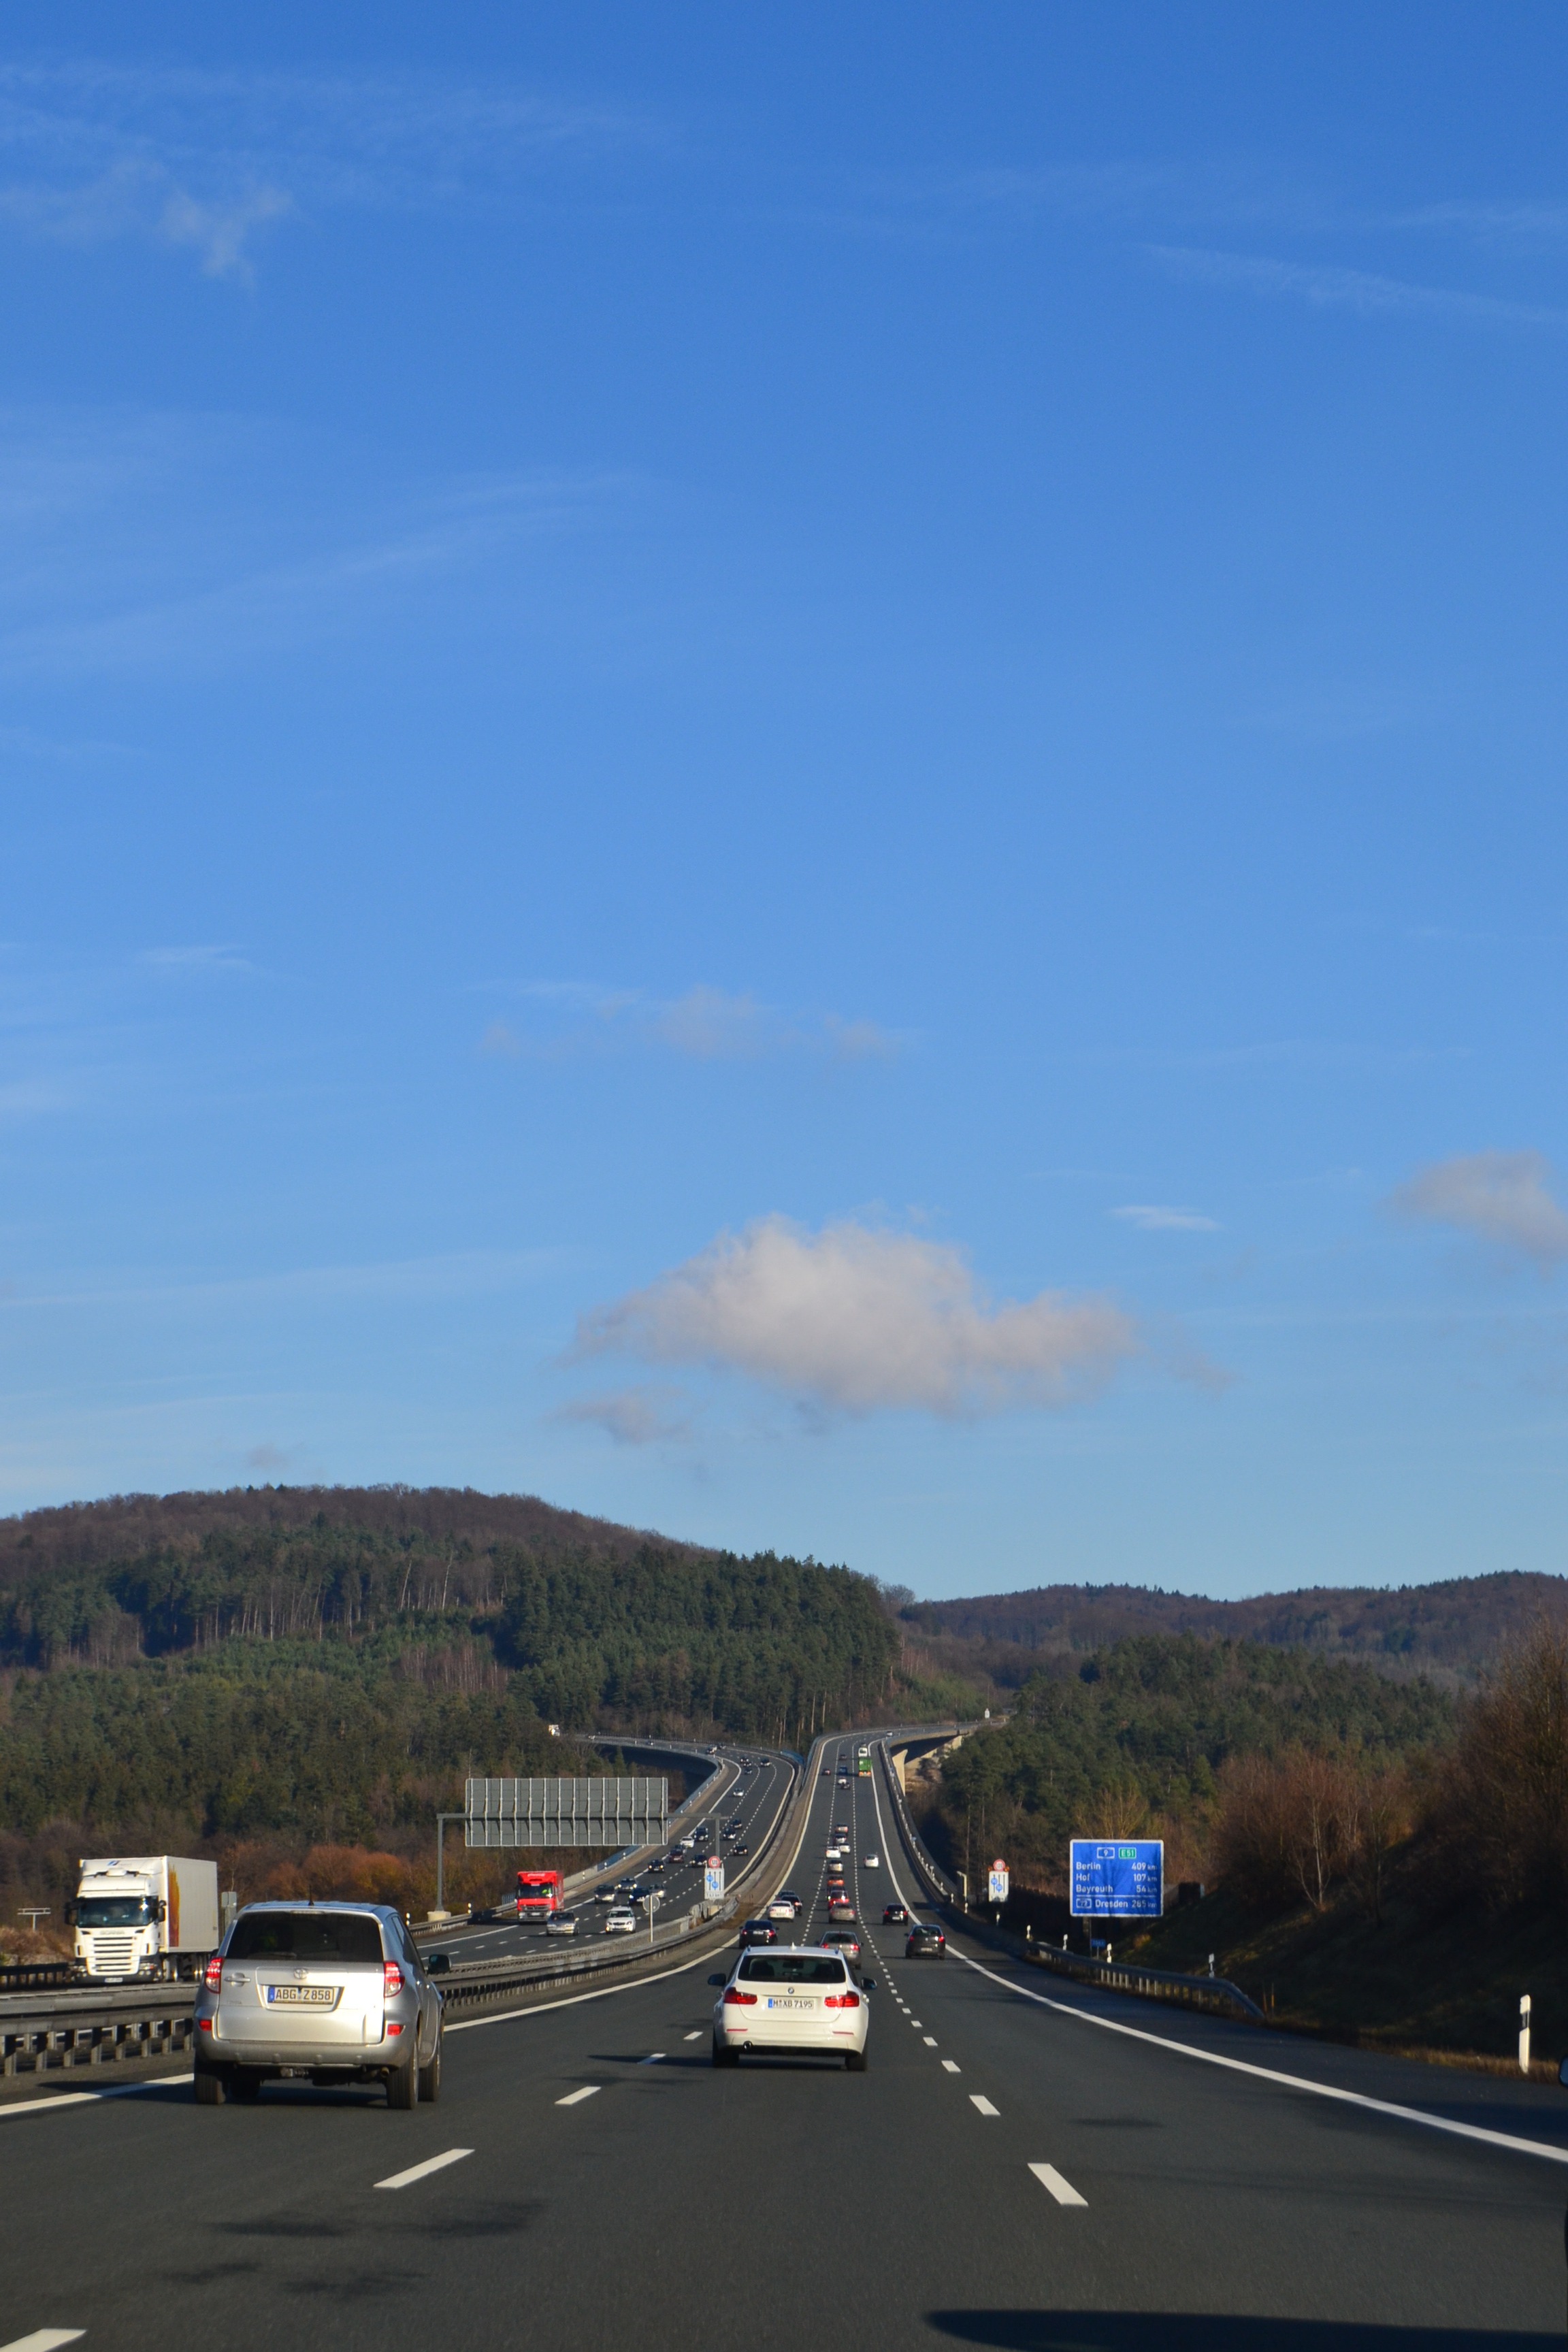
horizon, cloud, sky, road, highway, driving, drive, blue, lane, road trip, infrastructure, autos, nonbuilding structure, controlled access highway